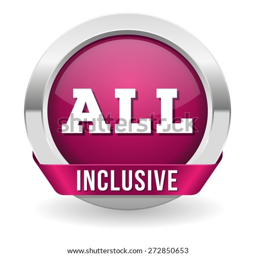
purple all inclusive button with ribbon on white background